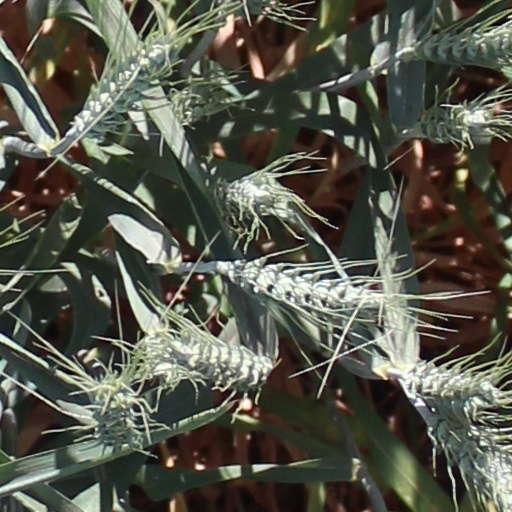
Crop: wheat